Shimazu Tadayoshi

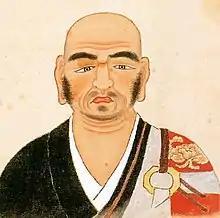
Portrait of Shimazu Tadayoshi

Shimazu Katsuhisa, who presided over the Shimazu family, did not have a son and he was driven out by Shimazu Sanehisa, who was the head of yet another branch, the Sasshū (薩州家). Sanehisa then laid claim to be the head of the clan without being properly recognized by the rest of the families. Katsuhisa asked Tadayoshi for help to regain his position, and Tadayoshi sent his son Shimazu Takahisa to be adopted by Katsuhisa. In 1526, Katsuhisa handed over the position of the head of the family to Takahisa. In 1539 though, during the Battle of Ichirai, Tadayoshi defeated Katsuhisa (who would regain power later) and Takahisa came to be recognized by all members of the Shimazu clan as the head.